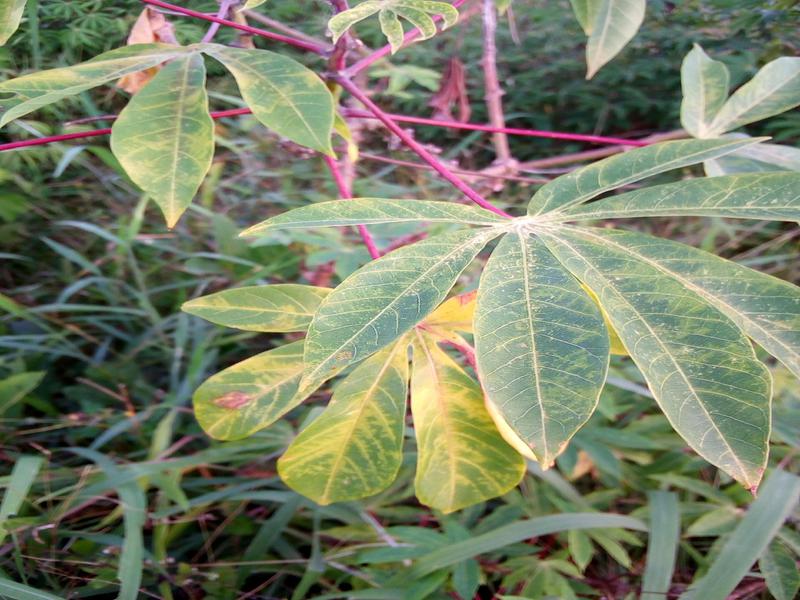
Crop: cassava
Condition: brown_streak_disease